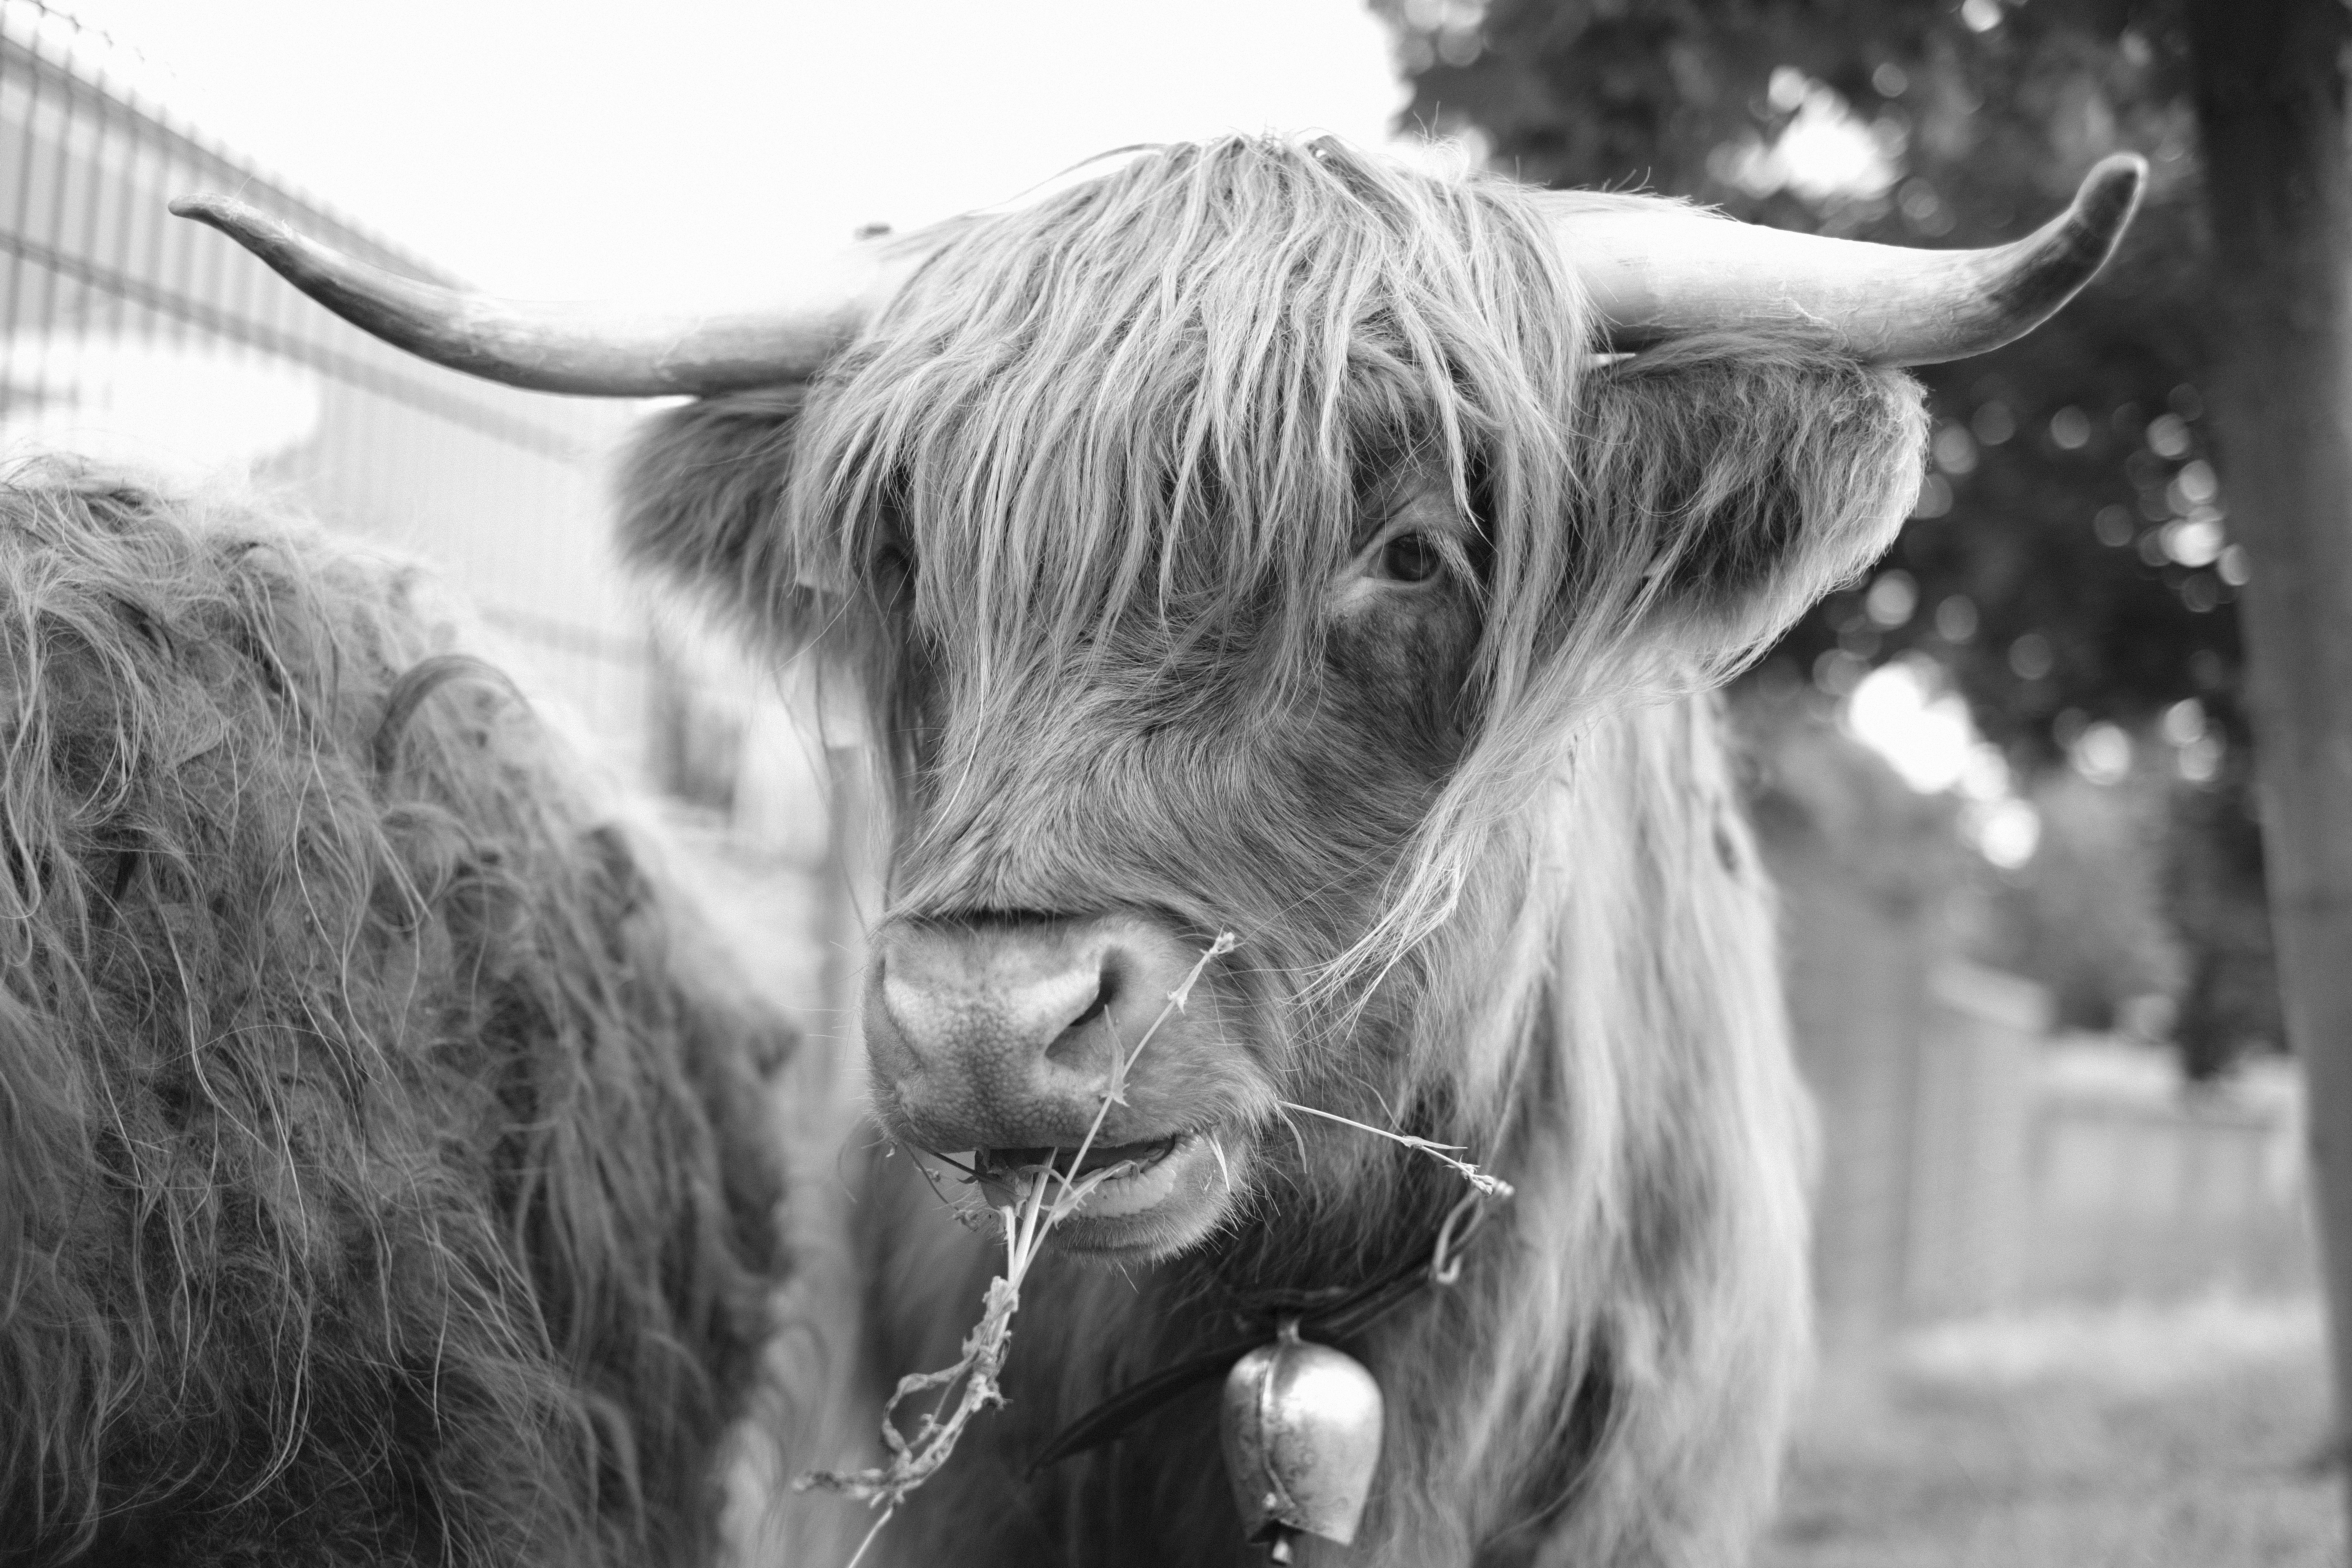
black and white, white, animal, cow, horse, frame, desktop, stallion, mane, black, agriculture, monochrome, meat, beef, outside, goats, art, mono, full, 35mm, animals, head, vegan, germany, deutschland, 14, kunst, poster, tier, fuji, tierrechte, f, 2, fleisch, bauer, rights, monochrom, xpro, landwirtschaft, backnang, rind, there, render, muh, tierzucht, bauernverband, landwiet, vegetarische, monochrome photography, cattle like mammal, horse like mammal